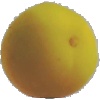
Label: Peach 2